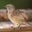
Label: bird